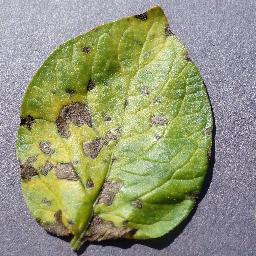
Label: Potato___Early_blight